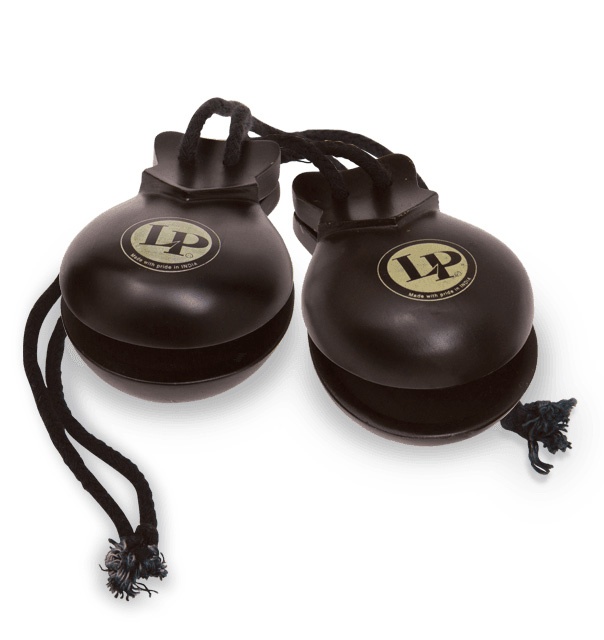
LP (Latin Percussion) - Ebony Castanets Double Handheld LP432
LP Hand Held Castanets are made using select wood for a robust, traditional tone. Secured by a durable nylon cord, they are made using exacting dimensions and precise contour.
Brand: LP (Latin Percussion)
Category: Arts & Entertainment > Hobbies & Creative Arts > Musical Instruments > Percussion > Hand Percussion > Claves & Castanets